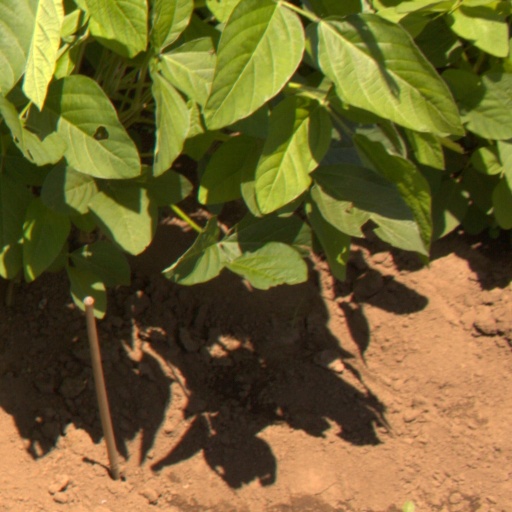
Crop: soybean